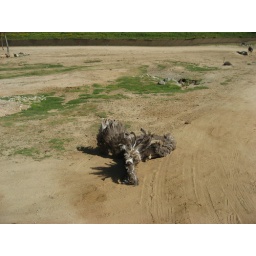
Apparently the truck looks like an awesome male ostrich, hence the mating dance by this female.